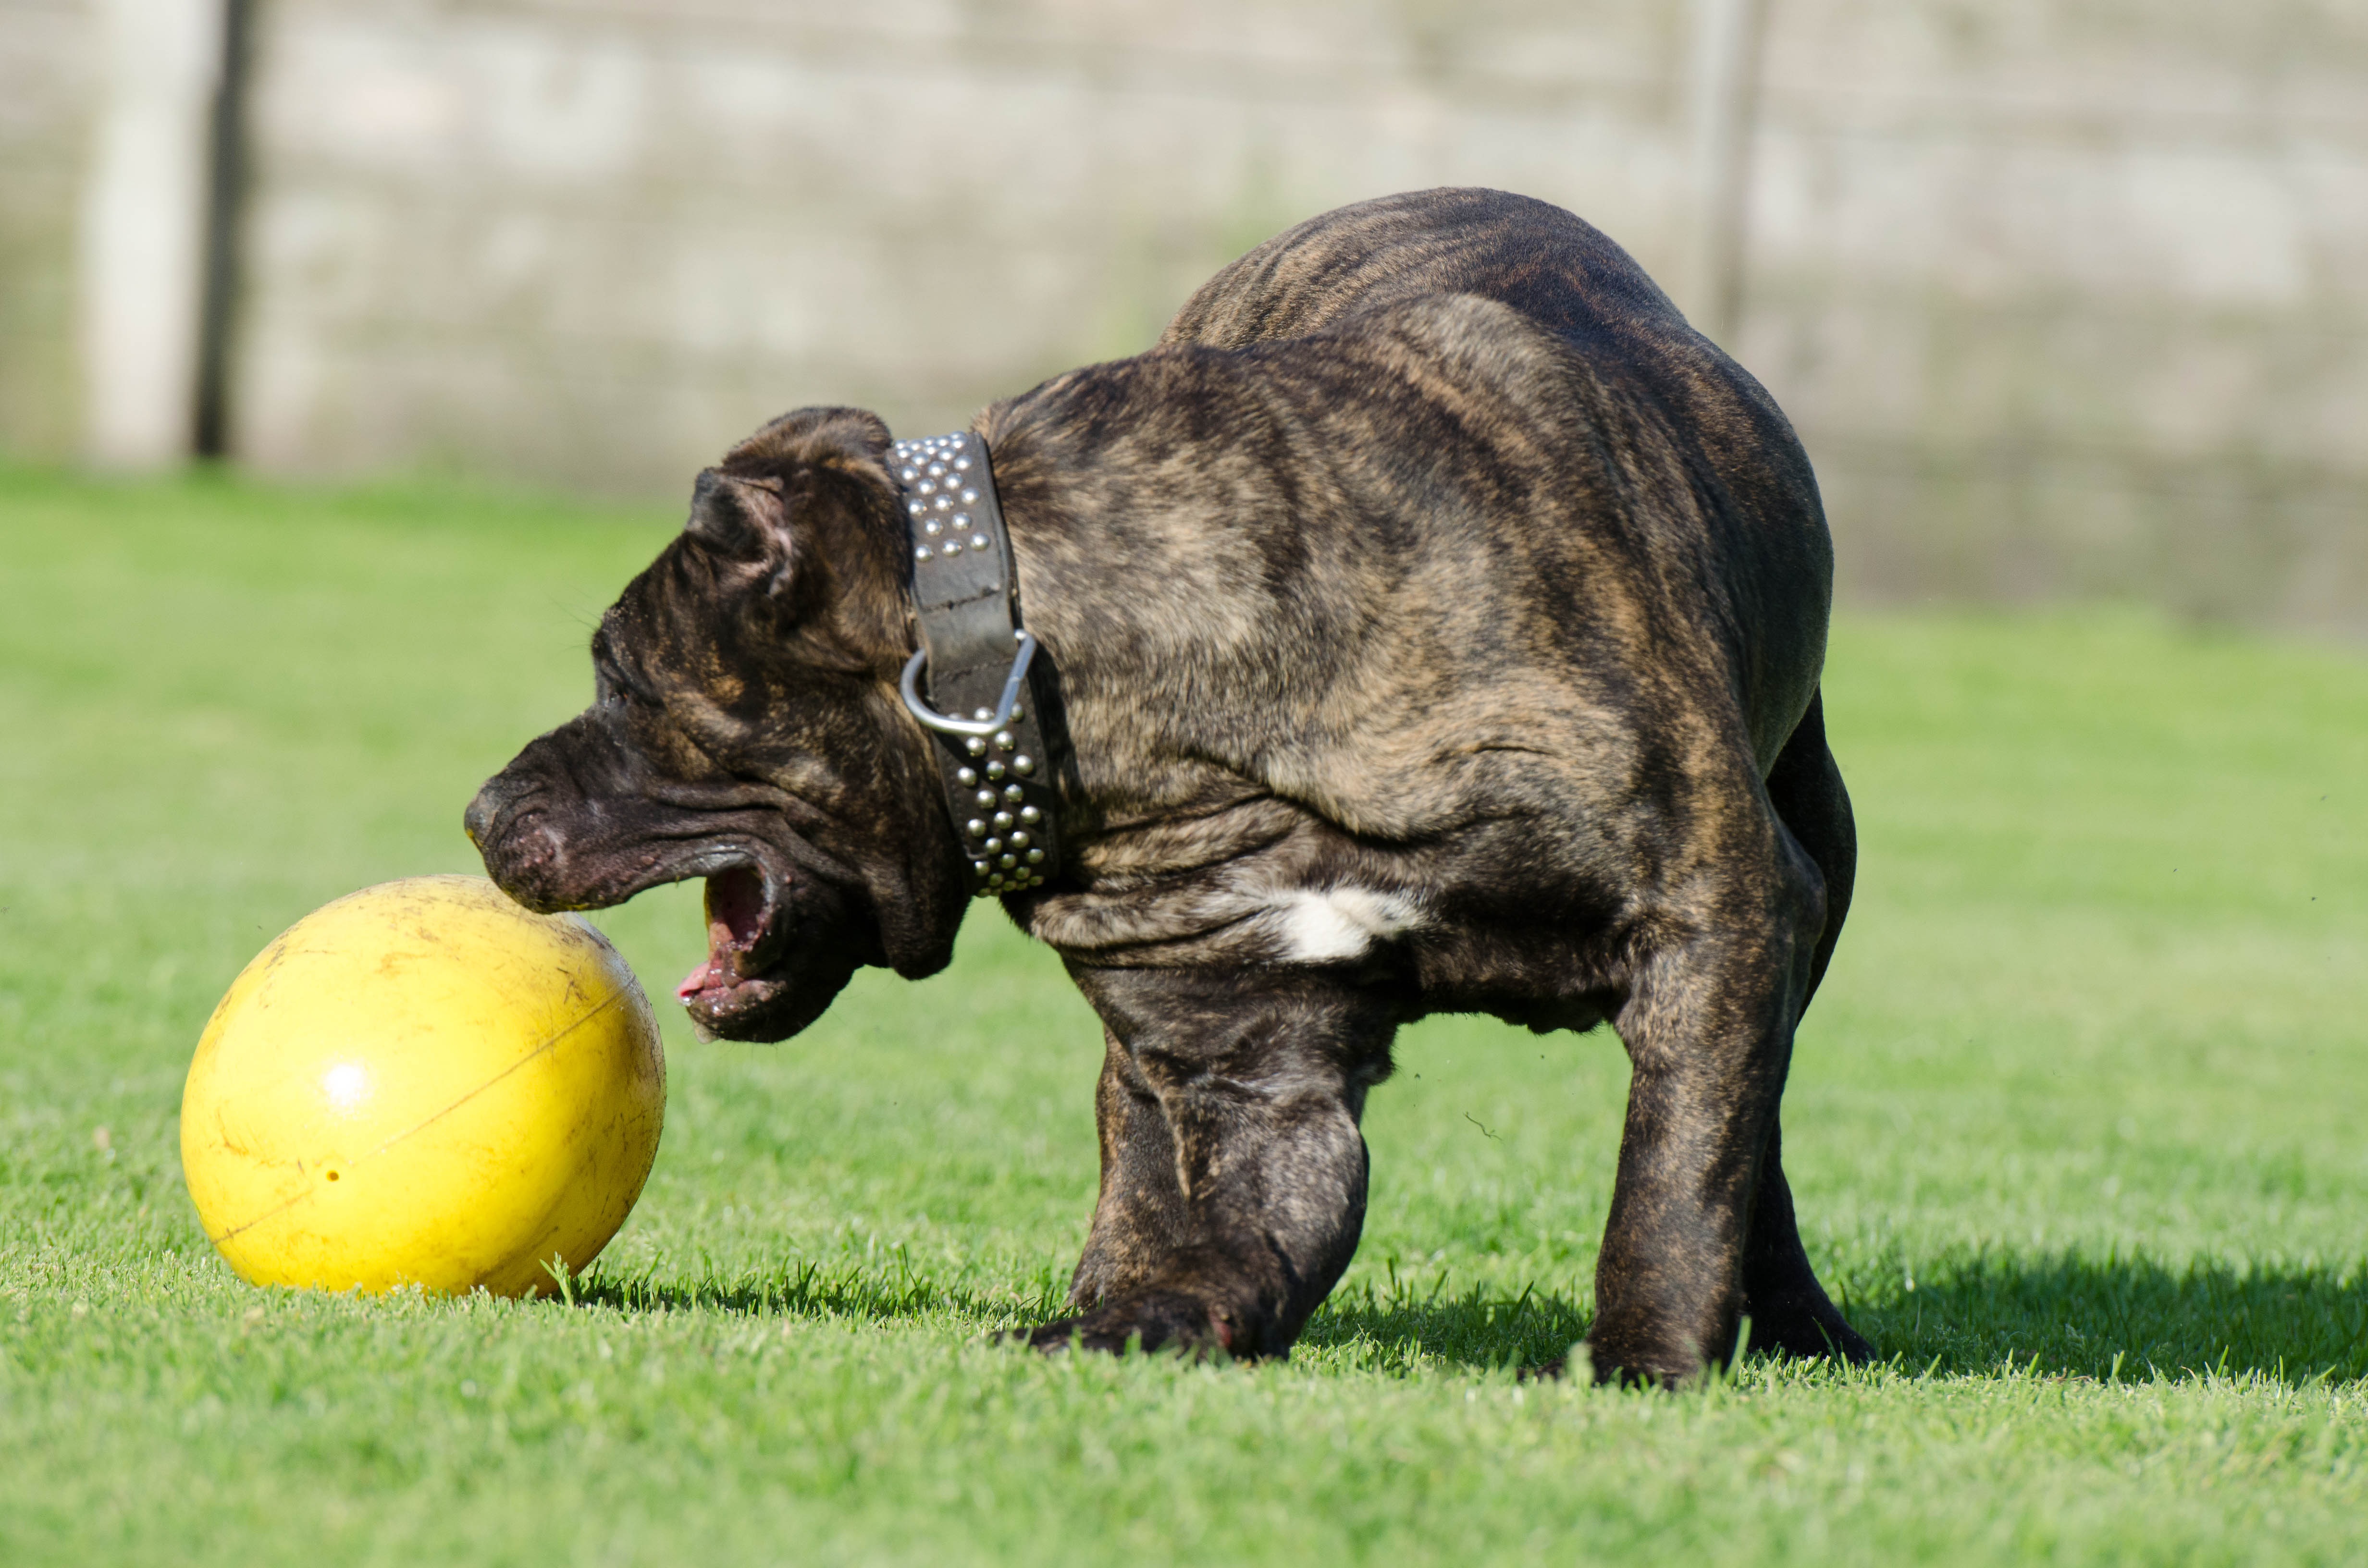
dog, mammal, crops, vertebrate, dog breed, bitch, guard dog, playing dog, animal shelter, dog walkers, dog pension, dogo canario, dog like mammal, dog crossbreeds, cane corso, kennels, docked dog, ears cropped, running egg, crazy egg, dog plays with toy, dogs playing with ball